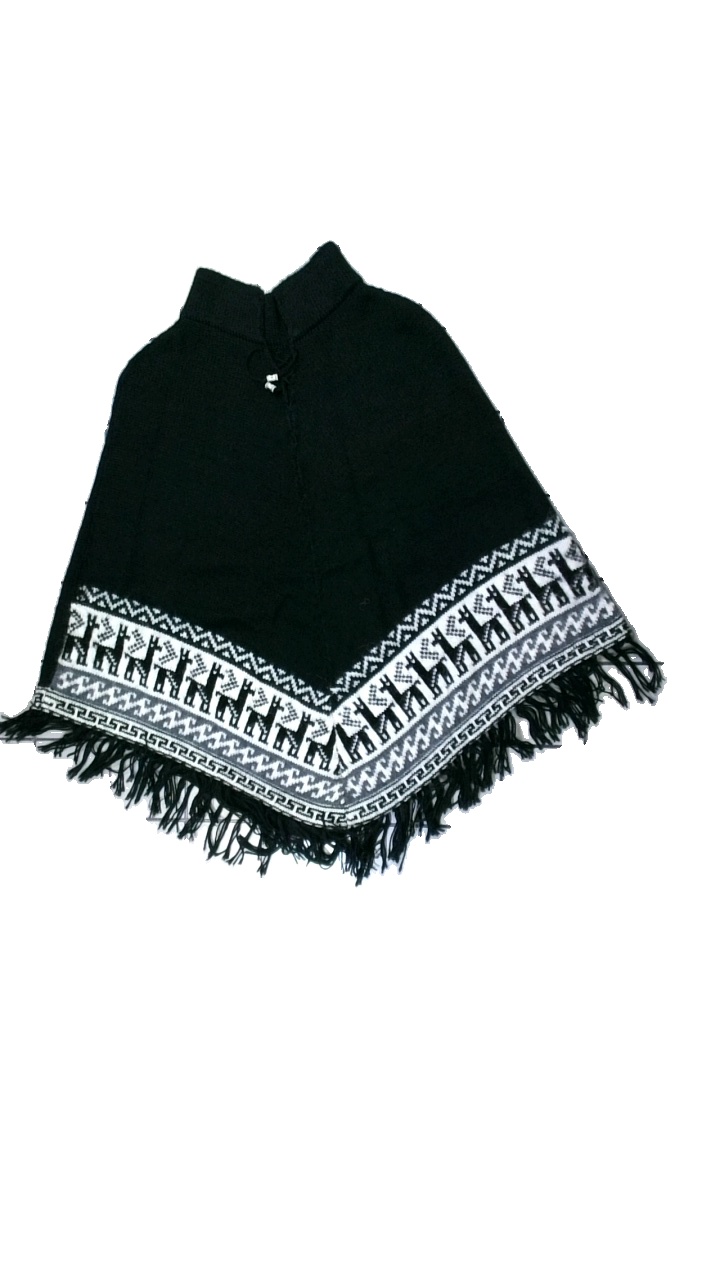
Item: Top (Ladies)
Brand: Missing
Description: svart poncho med renar och andra mönster på
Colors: Black, White
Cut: Regular
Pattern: Animal print
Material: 100% acrylic
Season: All
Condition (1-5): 5
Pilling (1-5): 5
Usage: Reuse
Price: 50-100